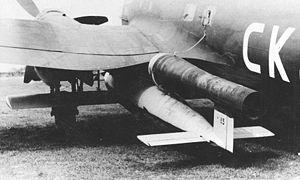
Le V1 est une bombe volante et le premier missile de croisière de l'histoire de l'aéronautique.